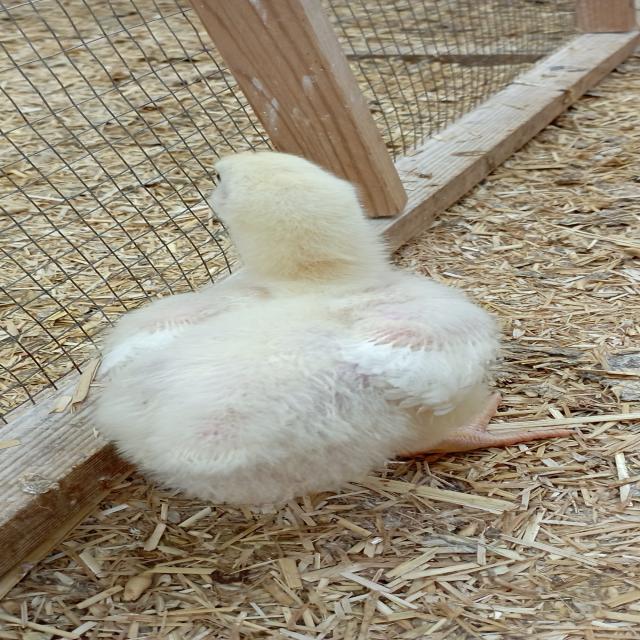
Weight: 334 g